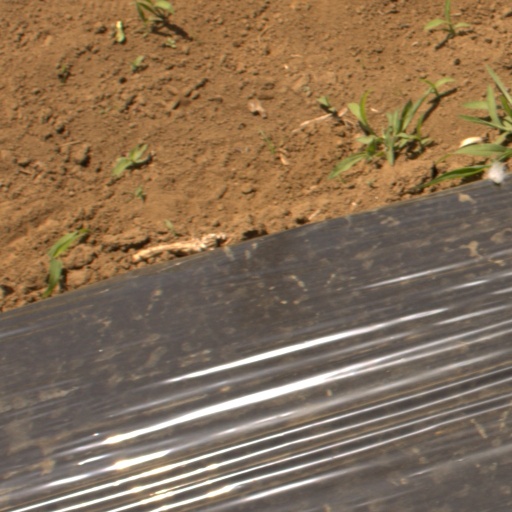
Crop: Jerusalem artichoke